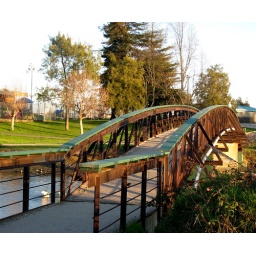
bridge over lake merritt channel